Peter Holsapple

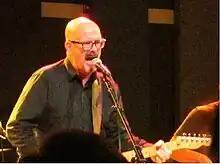
Holsapple in 2012

Peter Livingston Holsapple (born February 19, 1956) is an American musician who, along with Chris Stamey, formed the dB's, a jangle-pop band from Winston-Salem, North Carolina. He became the band's principal songwriter and singer after Stamey's departure. The band, with Stamey back in the fold, reformed with new material in 2005–2006.